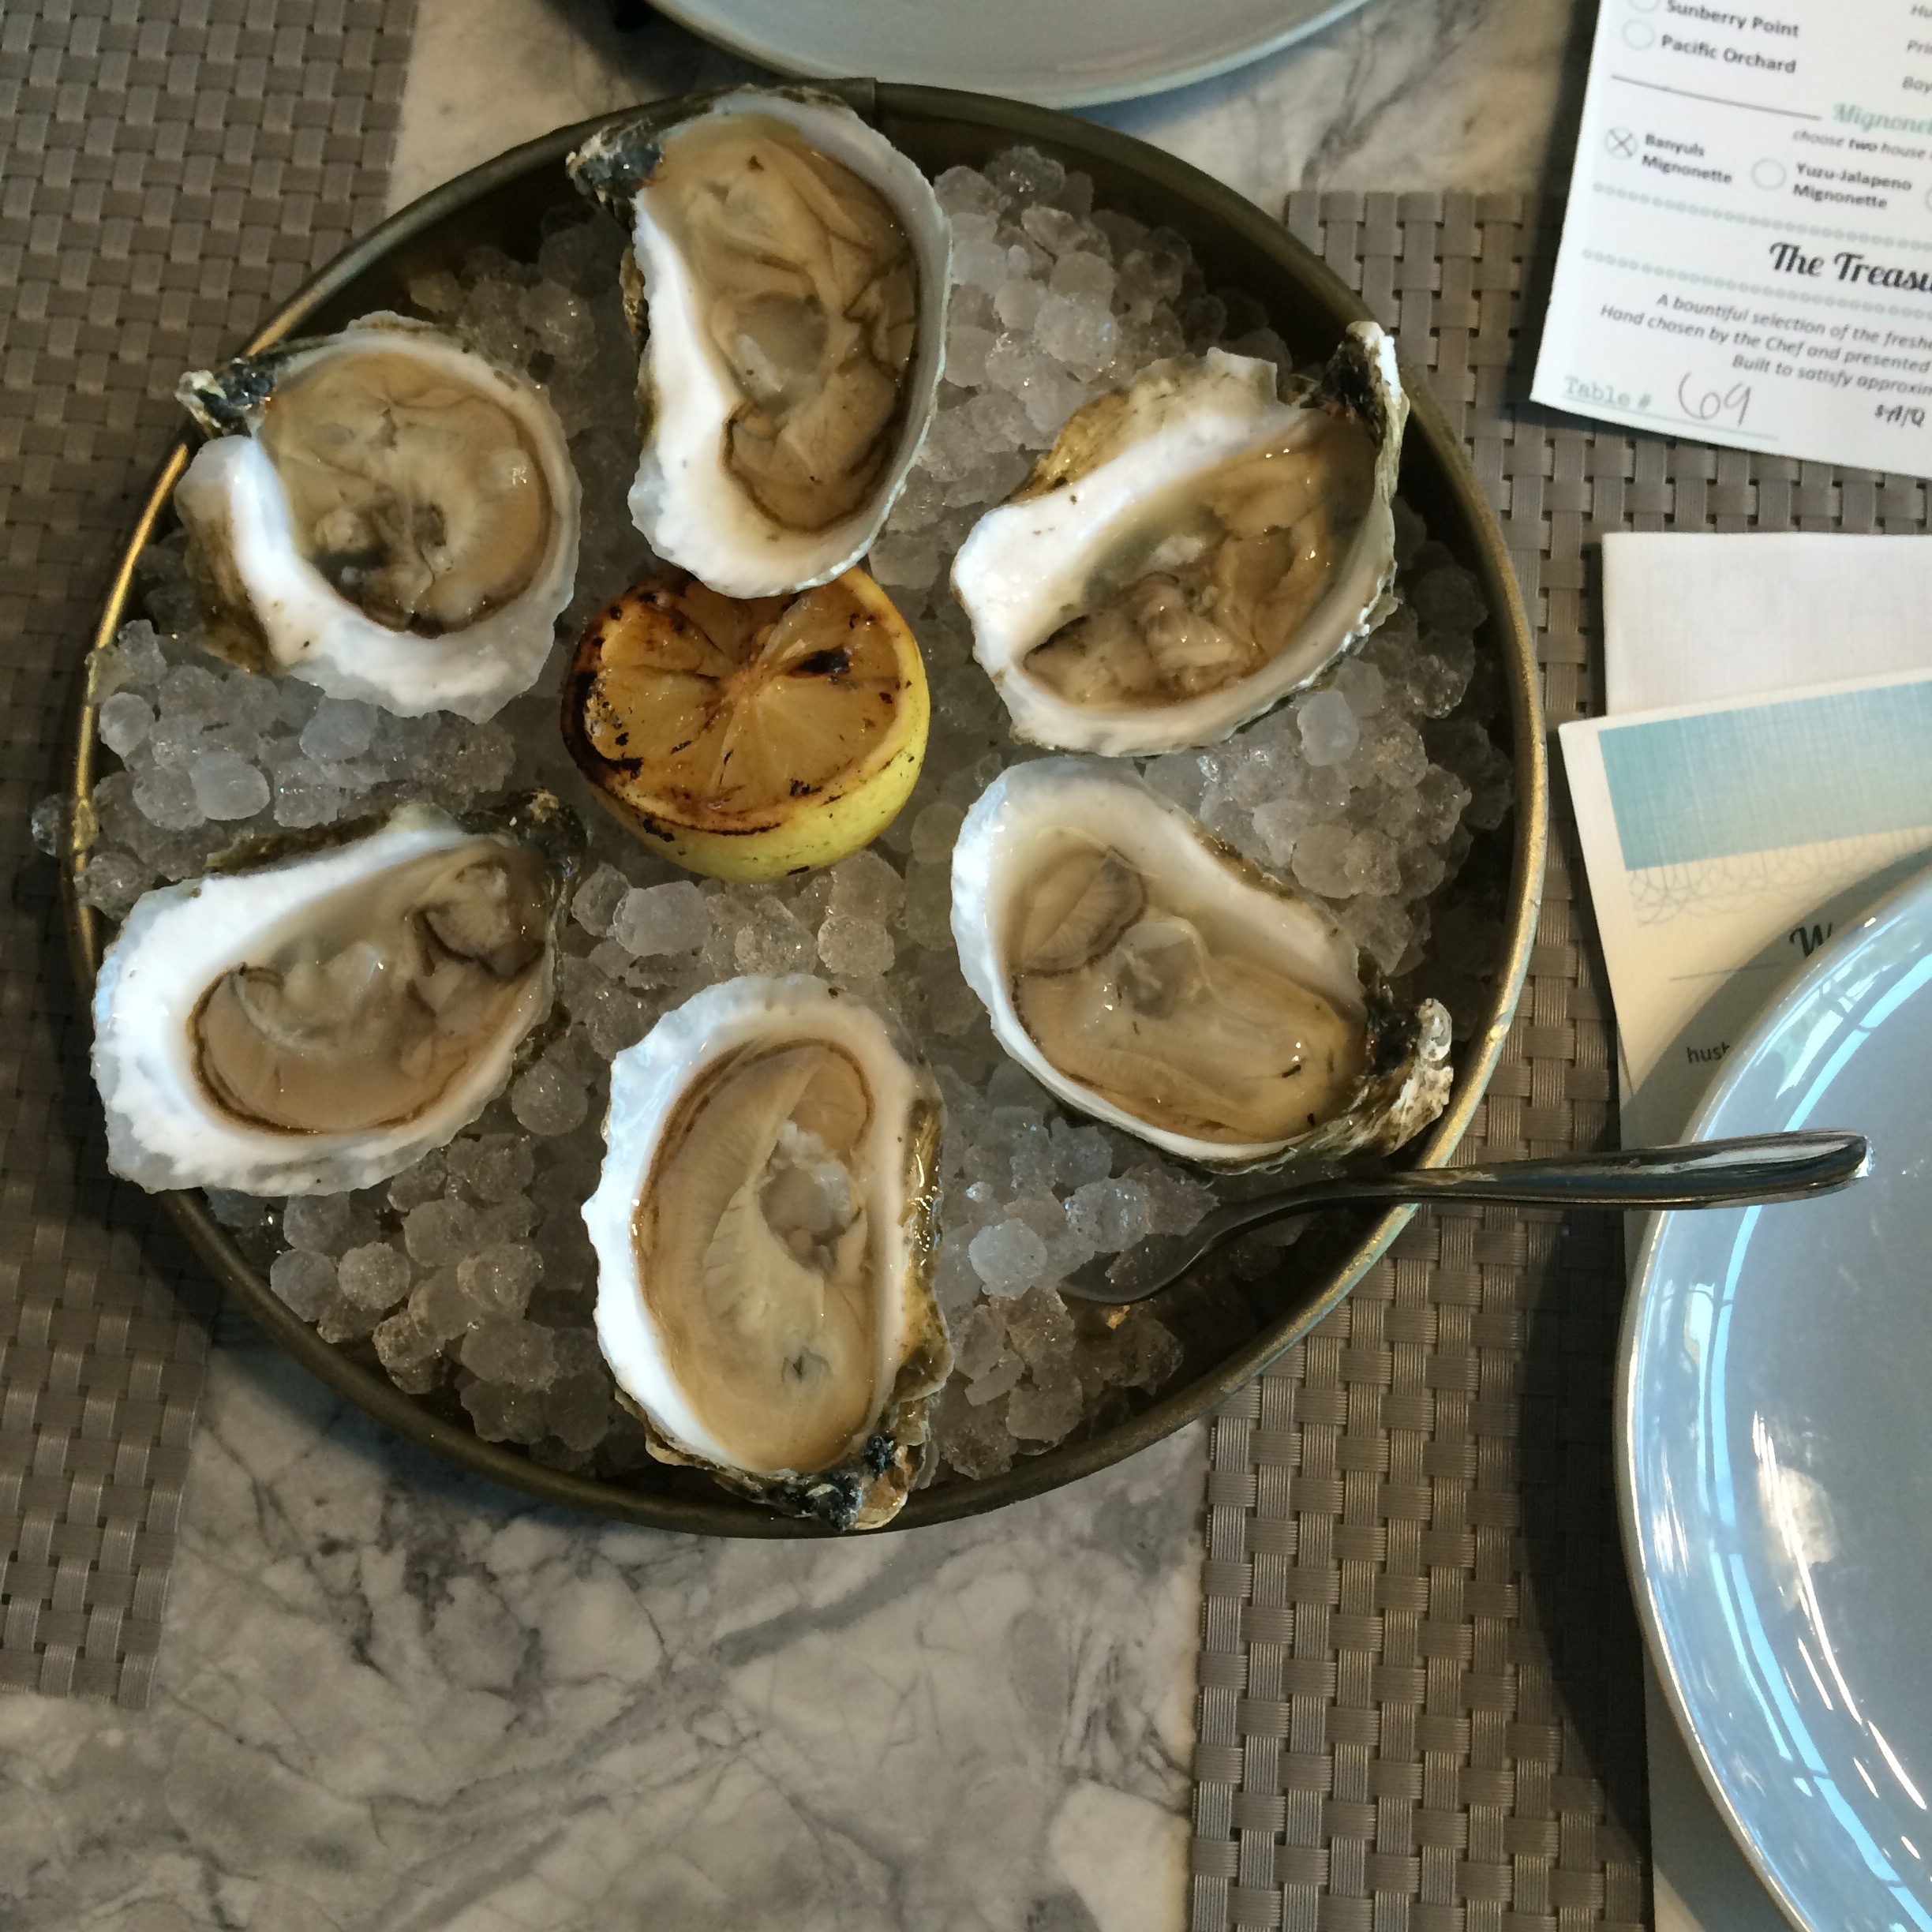
dish, food, oyster, seafood, fish, shellfish, invertebrate, clam, mussel, molluscs, oysters, clams oysters mussels and scallops, animal source foods